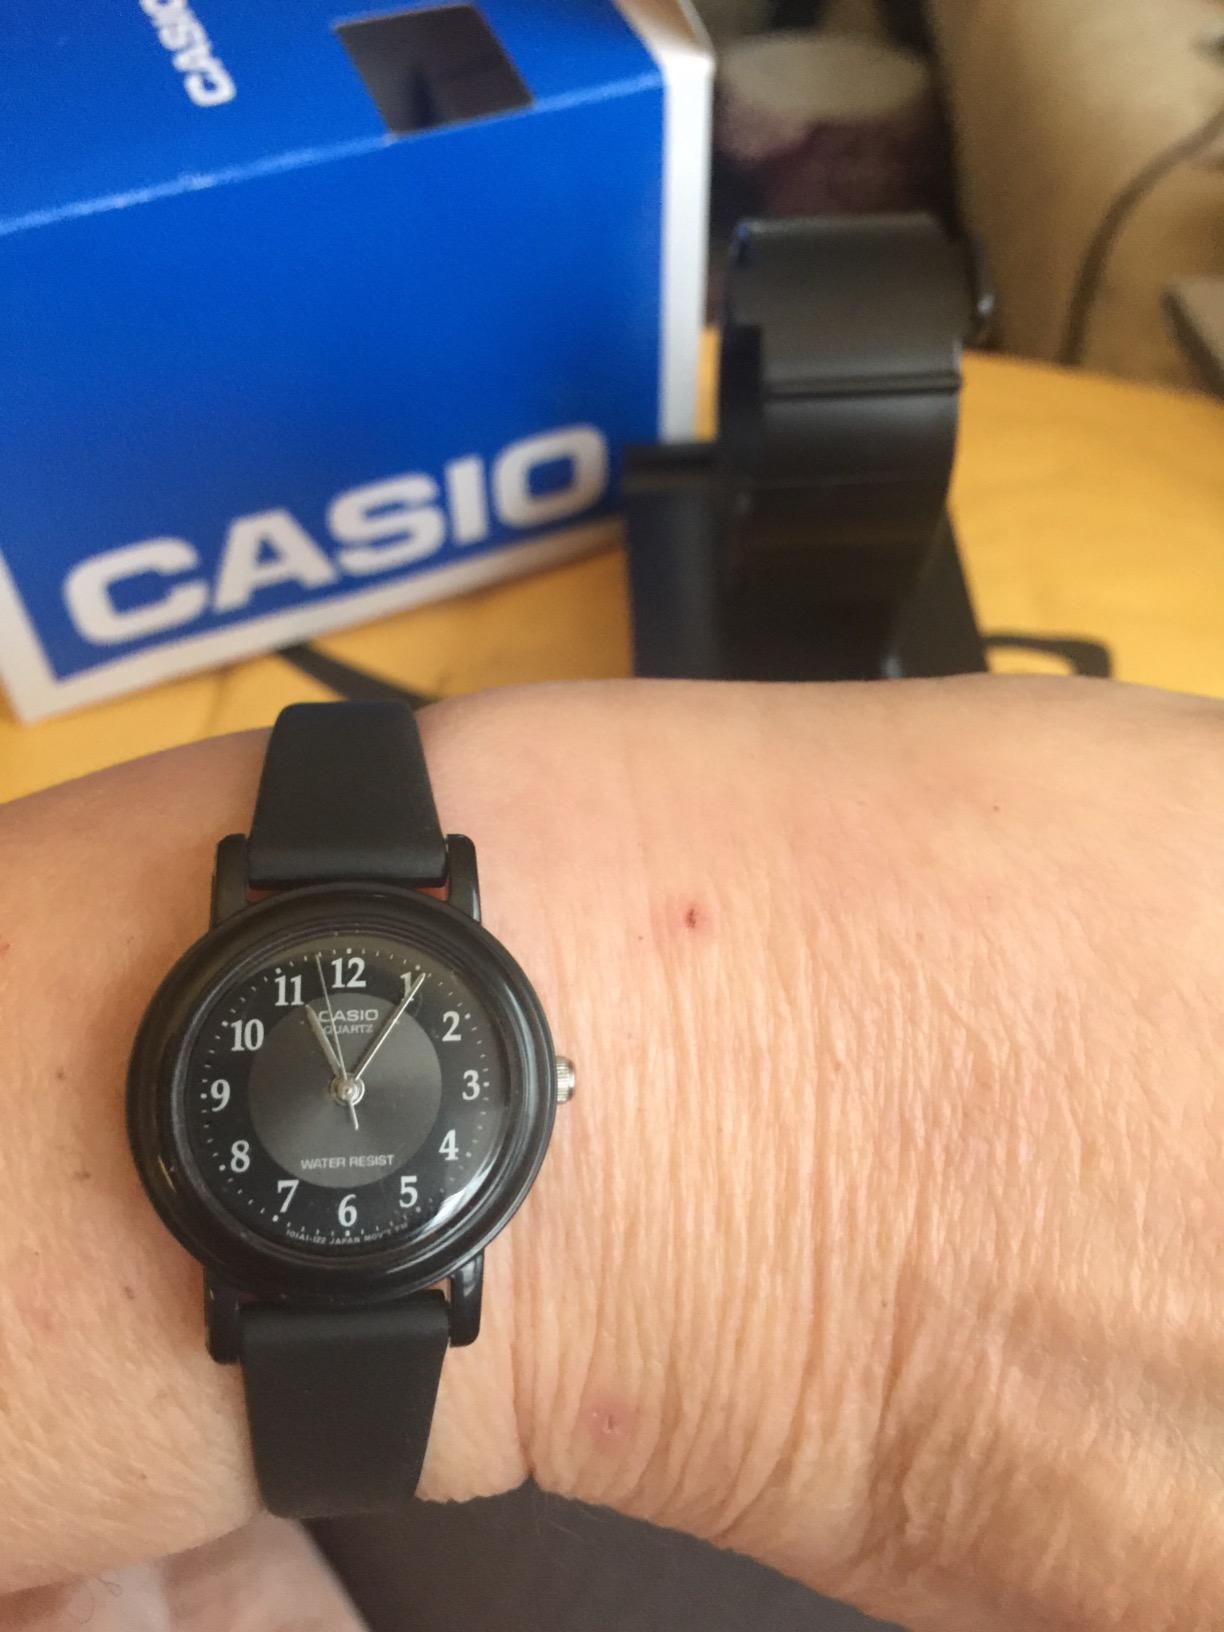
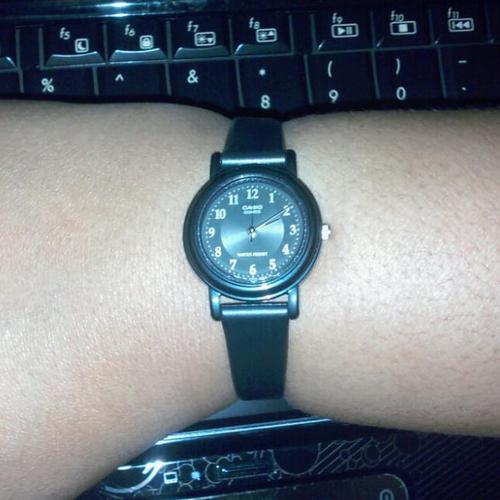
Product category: accessories_watch
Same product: yes